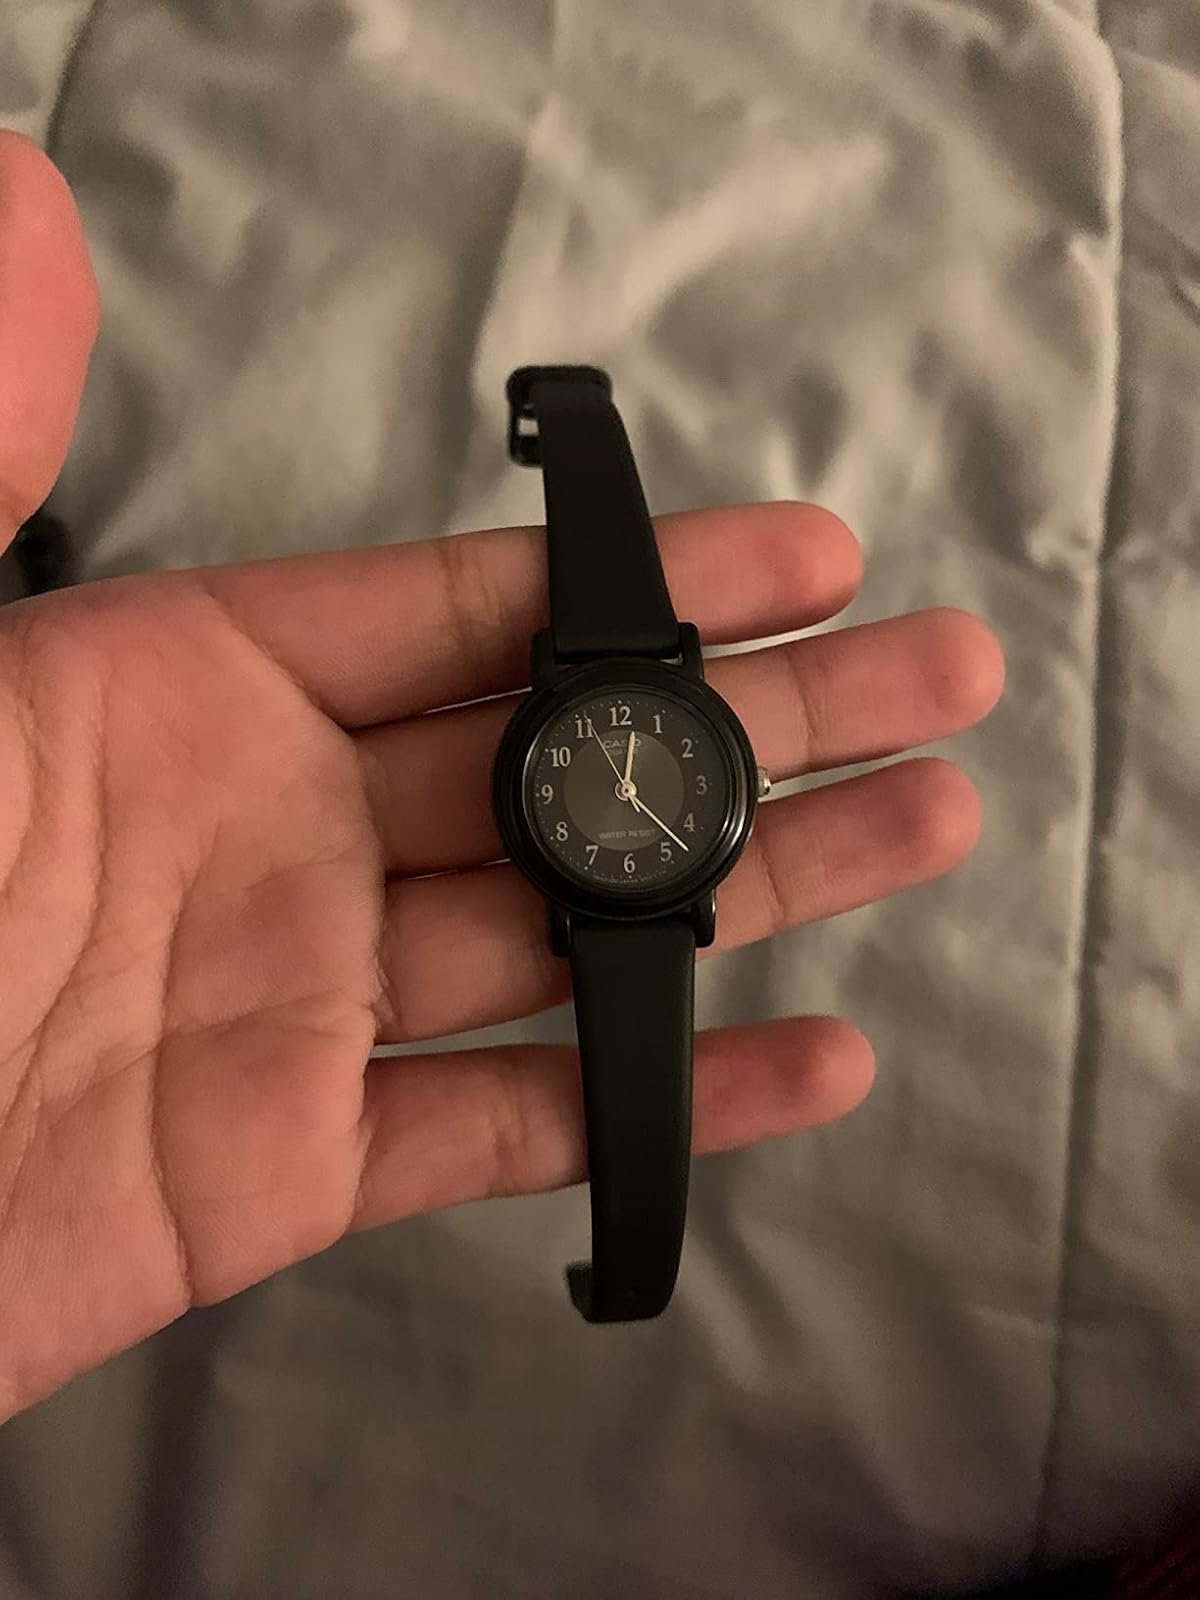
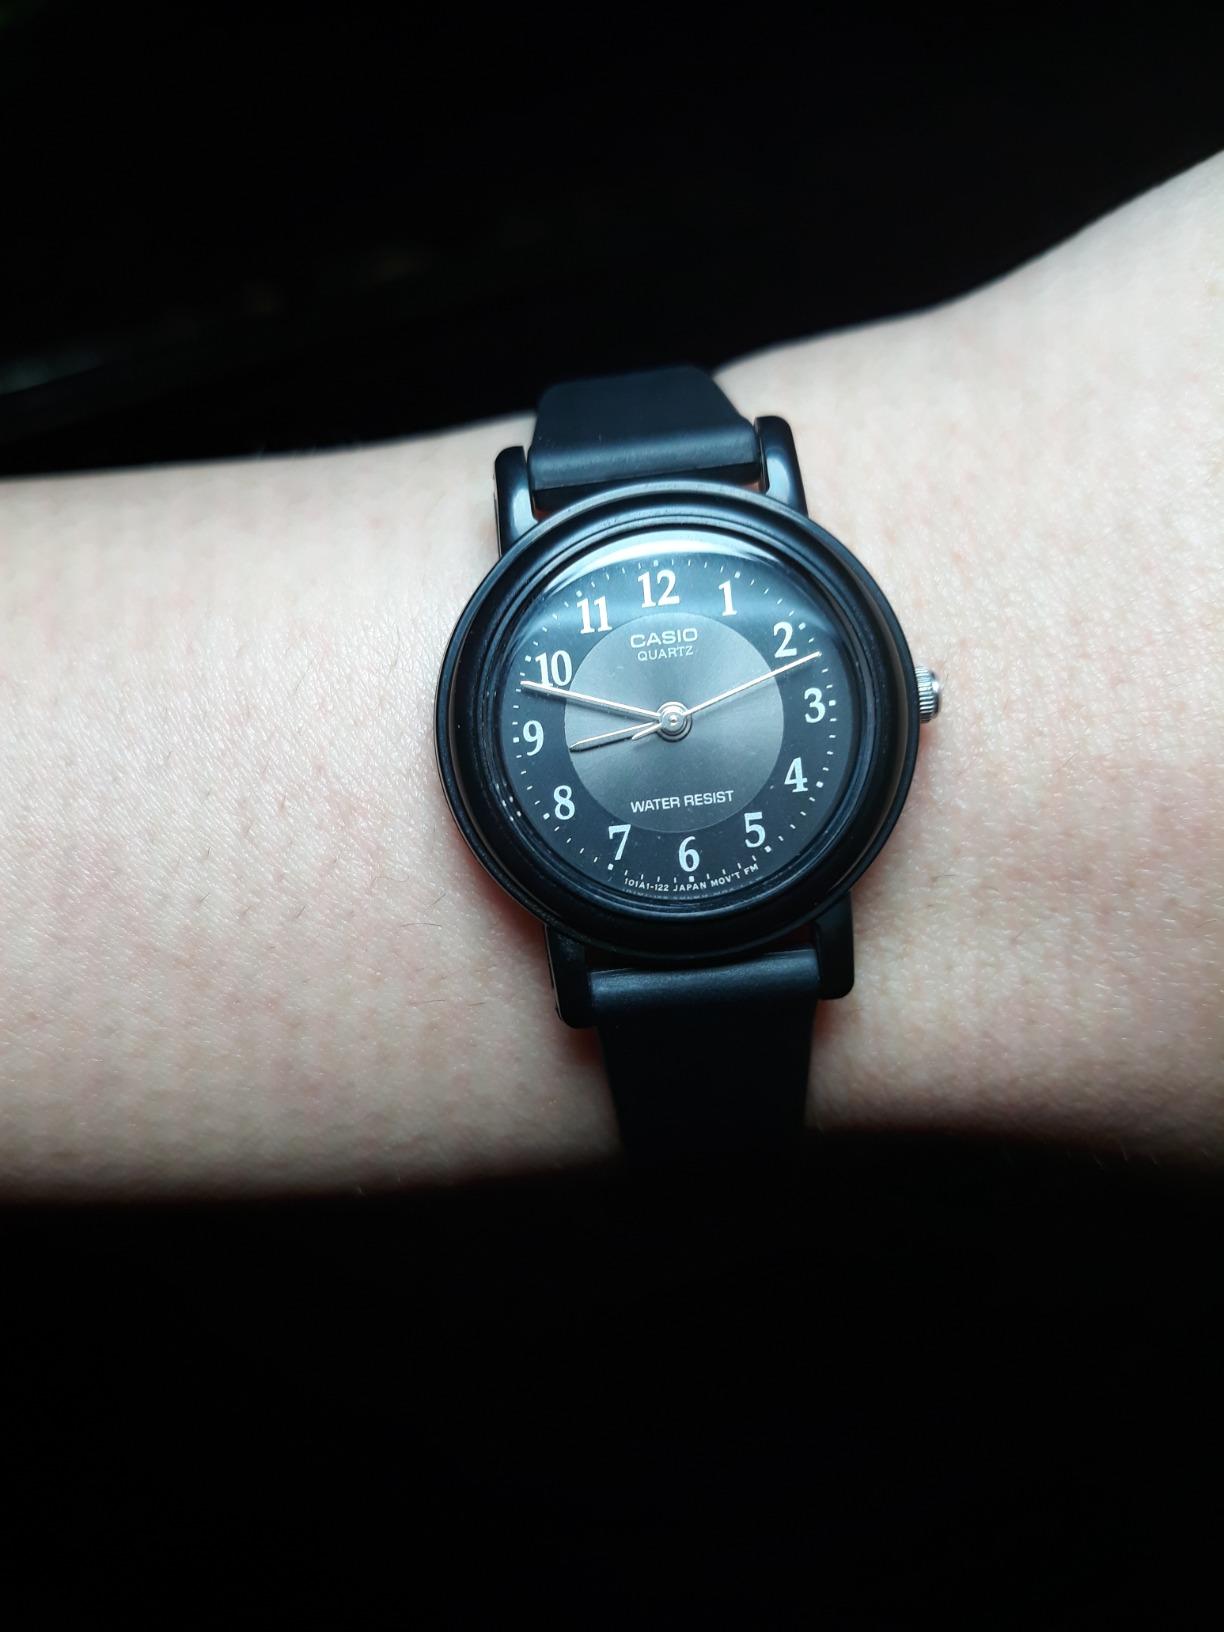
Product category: accessories_watch
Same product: yes